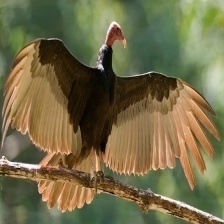
Species: TURKEY VULTURE
Scientific name: CATHARTES AURA
ImageNet parent category: vulture